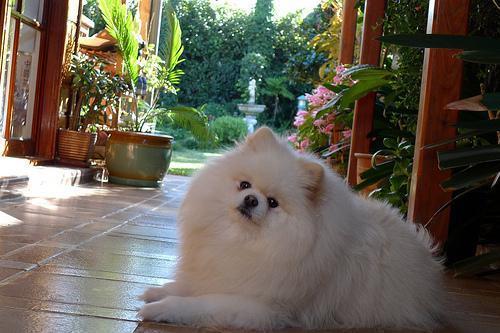
pomeranian